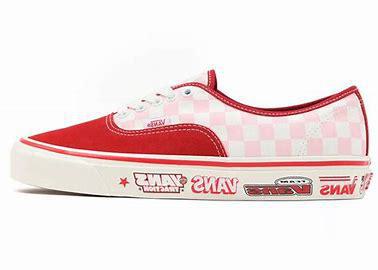
Brand: Vans
Model: UA Authentic 44 DX